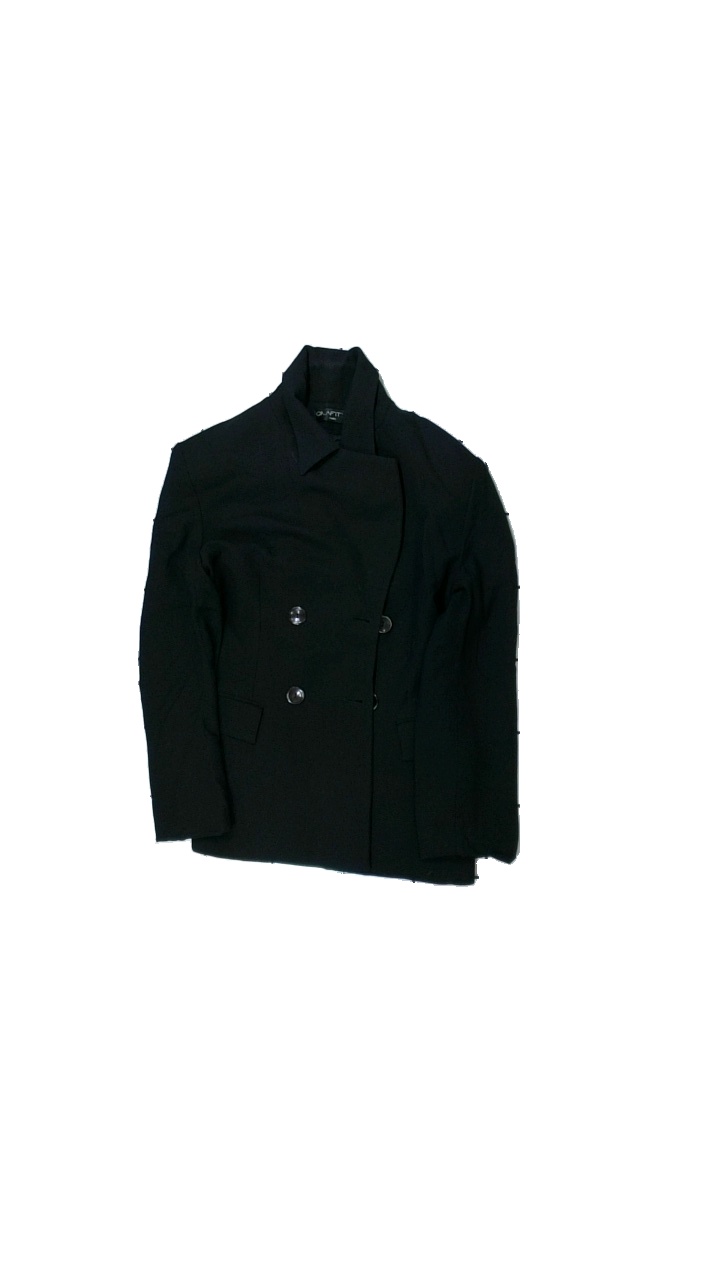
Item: Blazer (Ladies)
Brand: Grafity`s
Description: svart blazer
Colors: Black
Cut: V-collar
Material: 53% bomull 47% polyester
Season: All
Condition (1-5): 4
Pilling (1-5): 5
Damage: lite smutsigt
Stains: Minor
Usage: Export
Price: <50